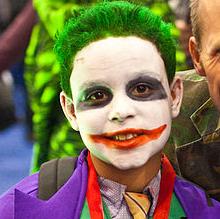
Age: 39